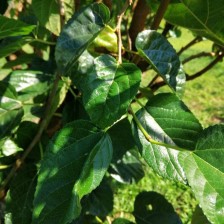
Variety: BlackOodTurkey